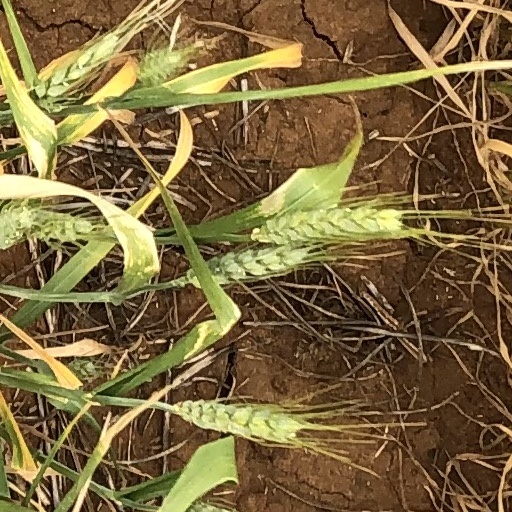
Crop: wheat